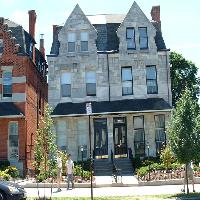
Weather: sun or clear